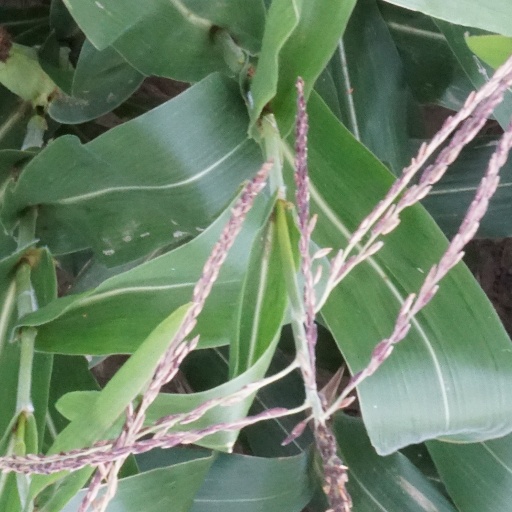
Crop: maize; corn